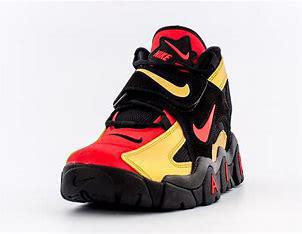
Brand: Nike
Model: Air Barrage